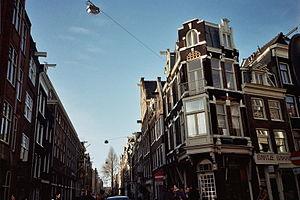
Kerkstraat est une rue de Amsterdam.